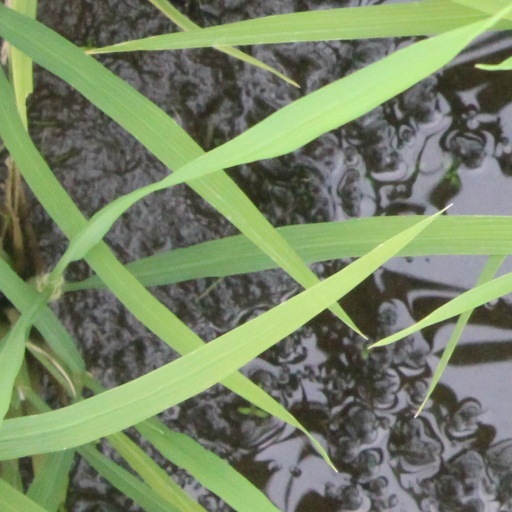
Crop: rice